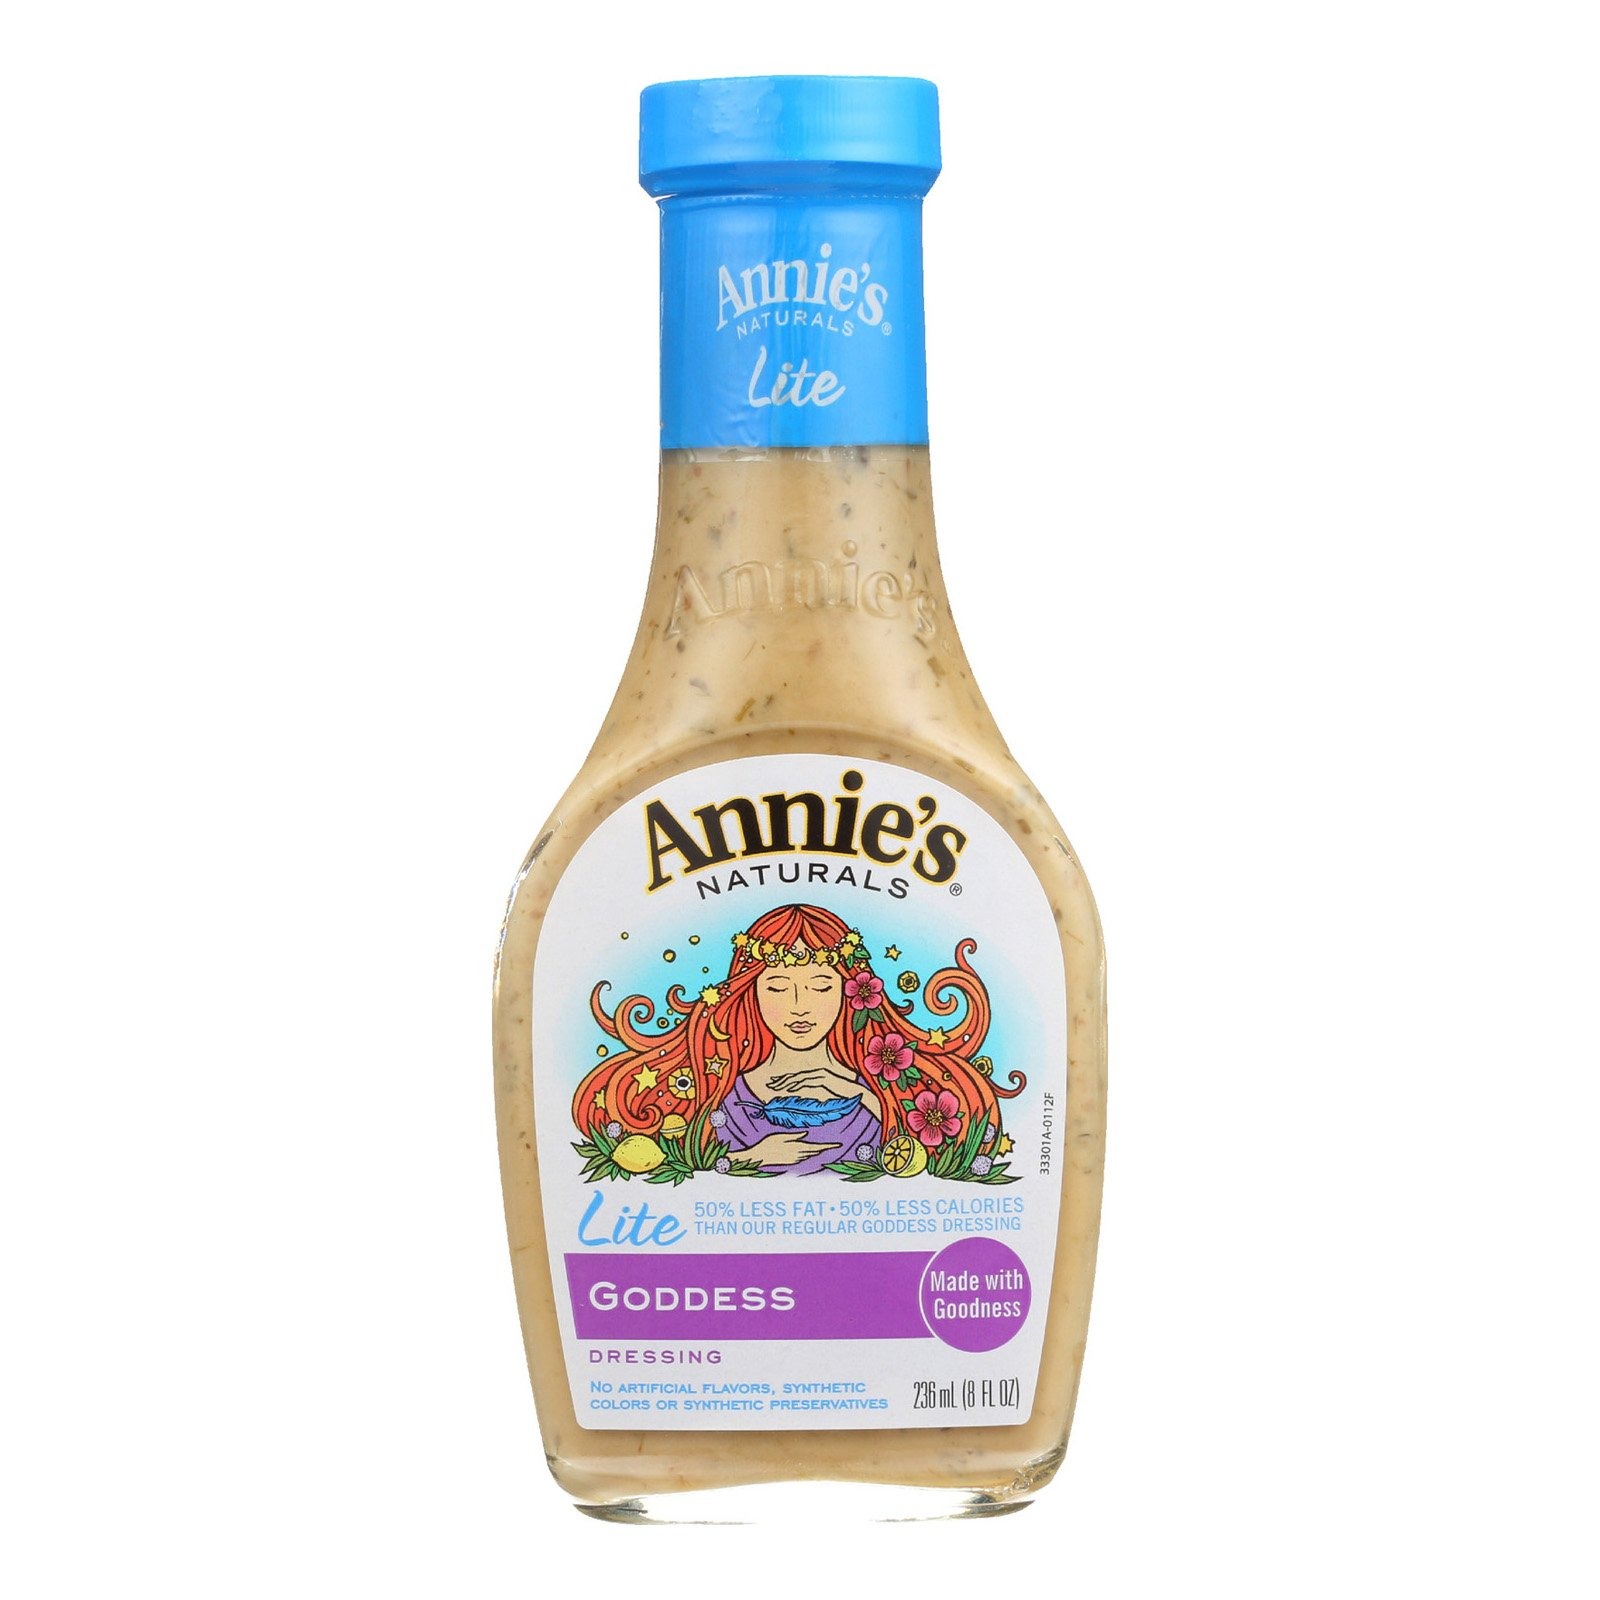
Item Name: Annies Homegrown Organic Green Goddess Dressing 8 Oz
Product Description: Grocery
Value: 48.0
Unit: Count

Price: 51.71